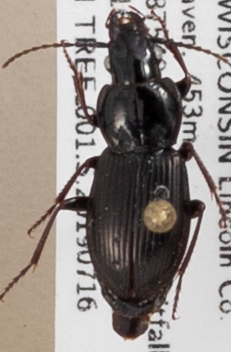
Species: Pterostichus pensylvanicus
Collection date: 2019-07-16
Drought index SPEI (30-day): -0.594
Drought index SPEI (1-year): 2.09
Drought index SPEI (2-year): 0.992